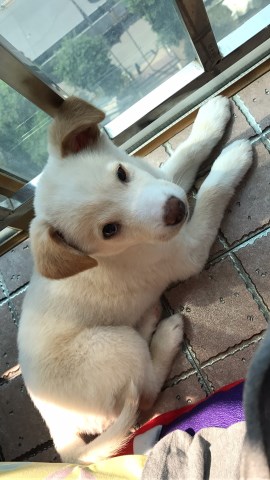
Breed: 3580-n000122-Labrador_retriever